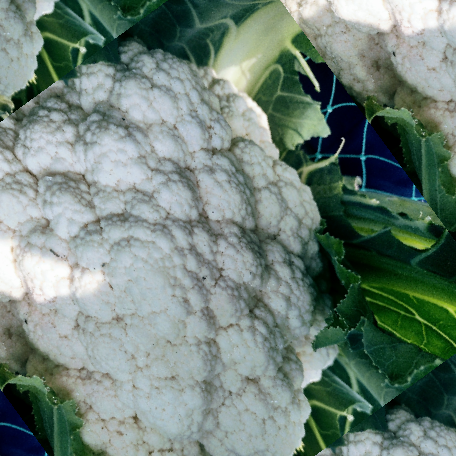
Label: Disease Free